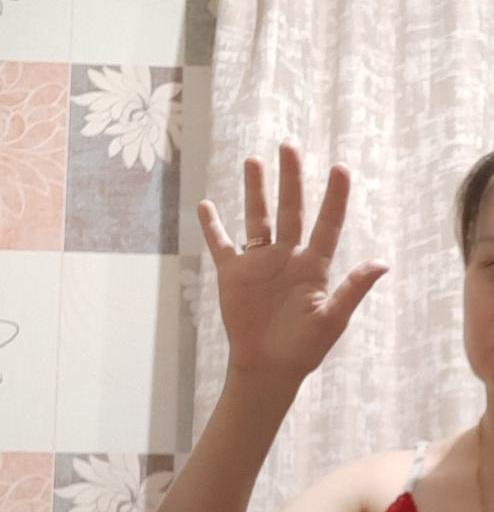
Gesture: palm